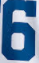
Number: 6